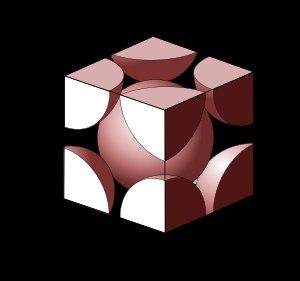
En cristallographie, la compacité d'un édifice cristallin, dans le modèle des sphères dures, est le rapport du volume total des sphères d'une maille à celui de la maille qui les contient. C'est le taux d'occupation réel de l'espace.